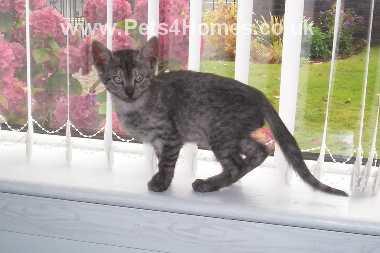
Breed: Egyptian Mau